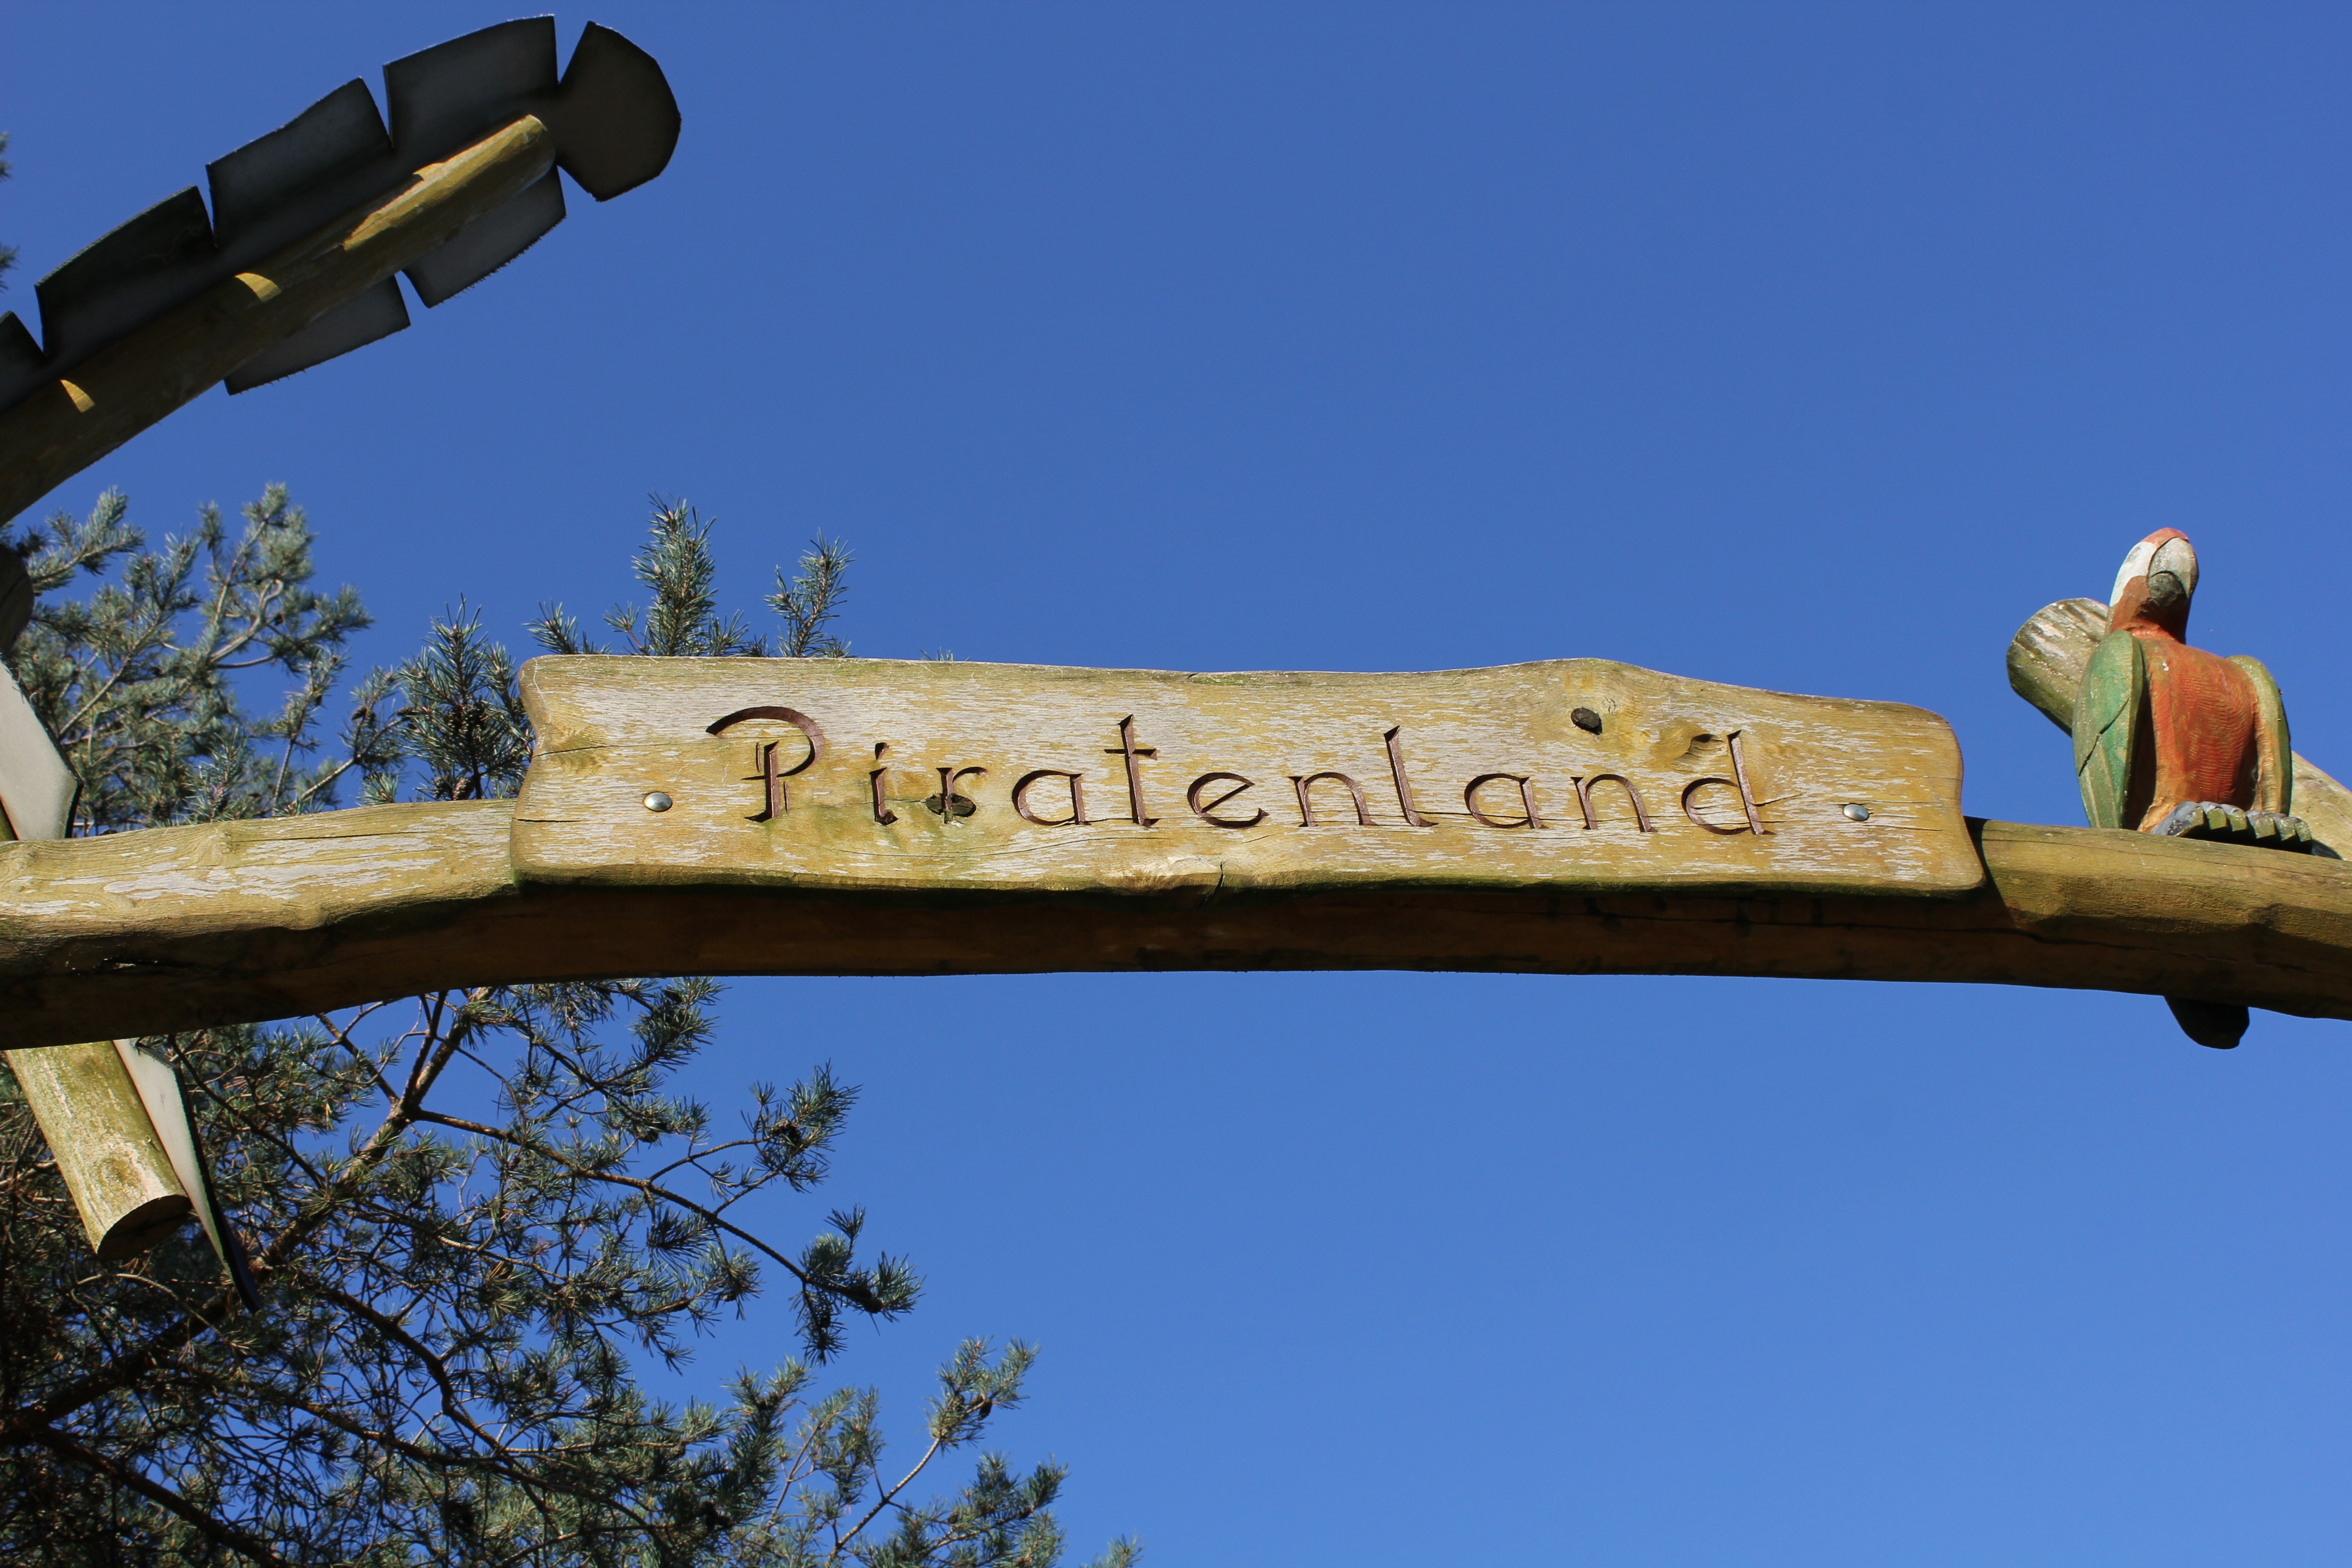
blue, lighting, sculpture, playground, shield, parrot, pirate, man made object, pirate shield, pirate land